Luís Cristóvão dos Santos

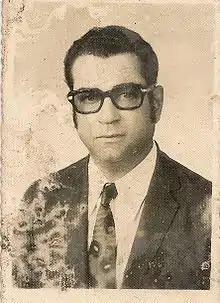
Luís Cristóvão dos Santos

Luíz Cristóvão dos Santos was born in Pesqueira, Brazil on 25 December 1916. He was a sociologist, anthropologist, folklorist, columnist, writer, advocate, and journalist. He was also known by the nicknames "Ziul" and "Pajeú".